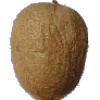
Label: kiwi